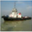
Label: ship